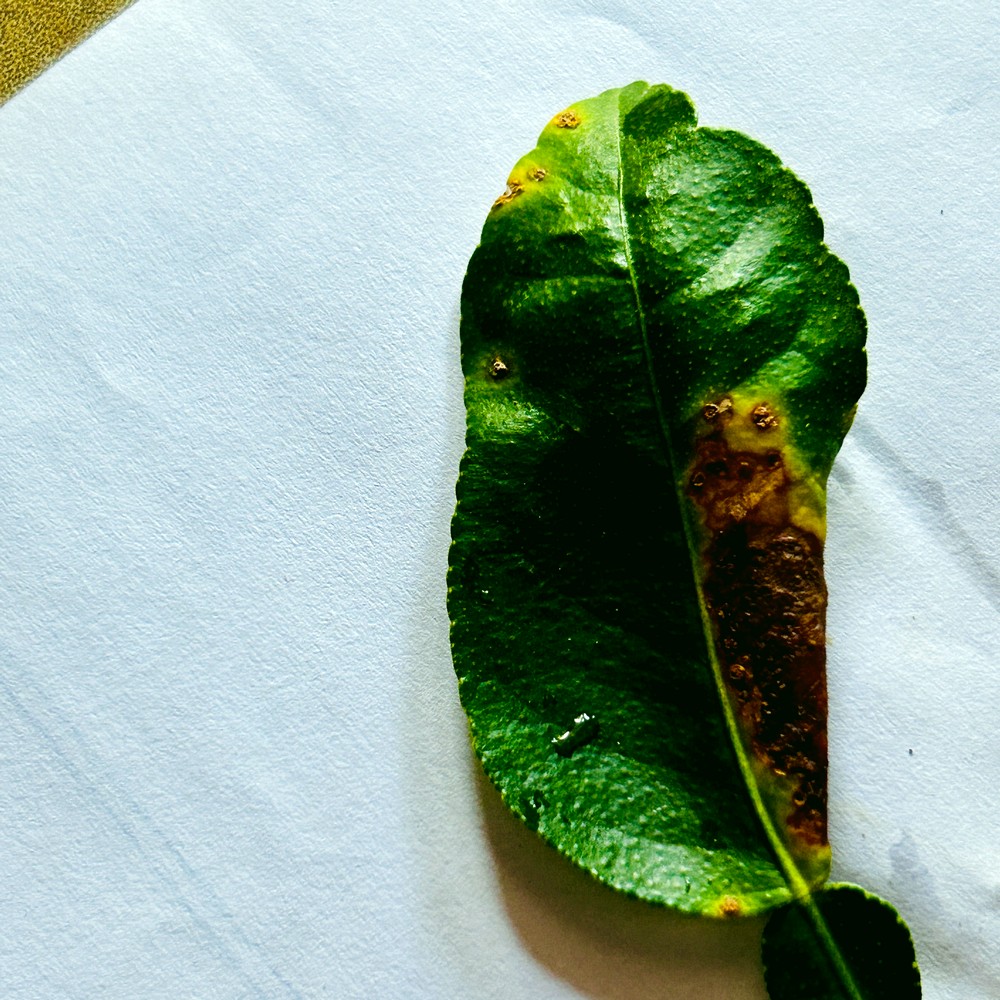
Label: Citrus Canker